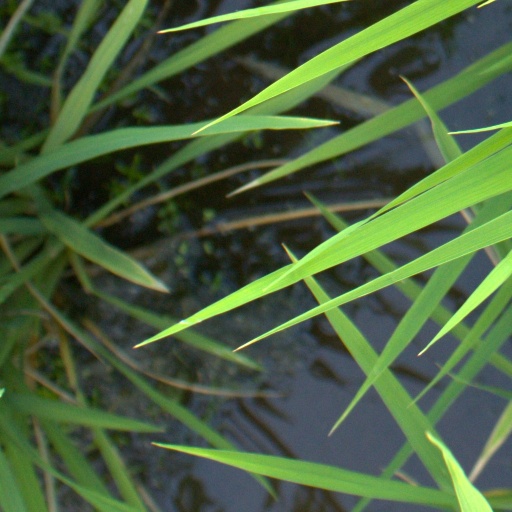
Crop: rice